Dolichousnea longissima

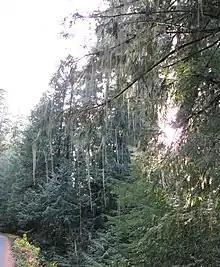
Growing on a conifer in the hills north of Mount St. Helens, showing the leaf-like side-branches and pendent "stems", some of them several metres long

Dolichousnea longissima (syn. Usnea longissima), commonly known by the names old man's beard or Methuselah's beard lichen, is a fruticose lichen in the family Parmeliaceae.